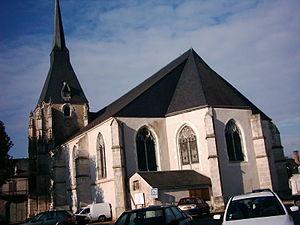
depuis la place du marché, le chevet de l'église paroissiale
Onzain est une ancienne commune française située dans le département de Loir-et-Cher, en région Centre-Val de Loire.